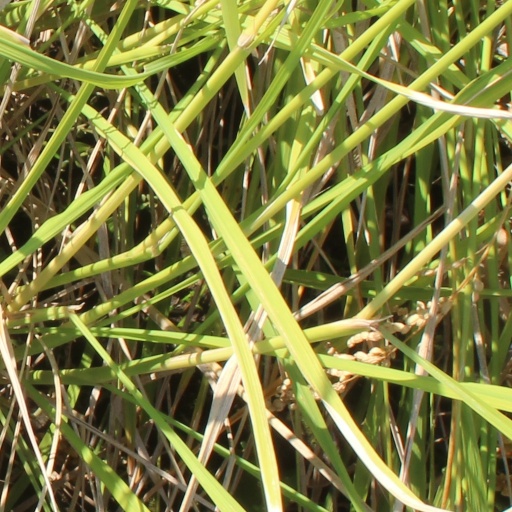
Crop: rice